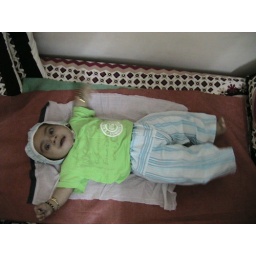
Jaisimha big boy in pants - Sep 22, 2005